Bandar Abbas

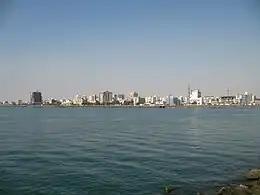
Bandar Abbas skyline in 2007

The Persians recovered the city in 1854, while the sultan was in Zanzibar. Under British pressure following the Anglo-Persian War in 1856, Persia renewed Oman's lease on favourable terms. It was clarified that the leased territory belonged to the province of Fars and that the Persian flag would fly over Bandar Abbas. The rental rate was also increased. Under British pressure the agreement was renewed in 1868, but at a higher rate of rent and for a shorter duration. Two months after its renewal, the lease was cancelled by the Persian government, citing a clause which permitted its termination if the sultan of Oman were overthrown.